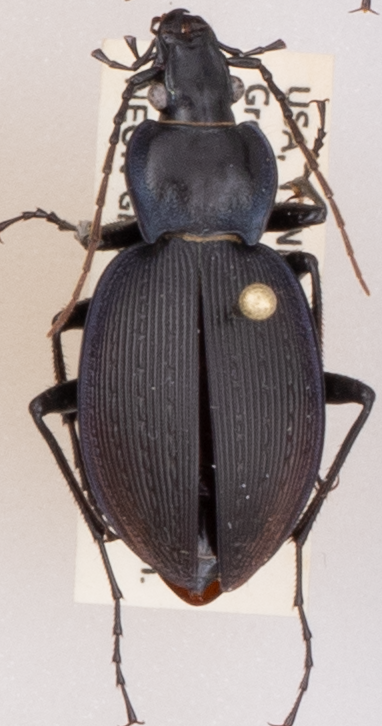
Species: Carabus goryi
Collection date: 2018-04-17
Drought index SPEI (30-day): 0.58
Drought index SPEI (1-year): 0.642
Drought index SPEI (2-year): -0.348